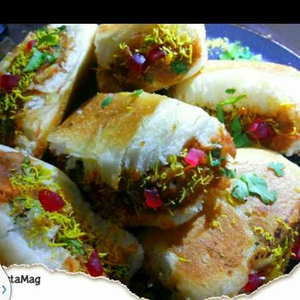
Dish: dabeli